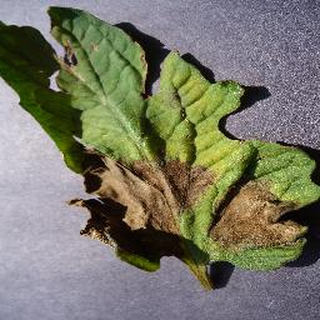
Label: tomato_late_blight